Bricklieve Mountains

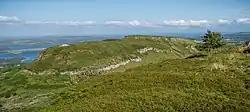
One of the Bricklieve Hills, looking east

The Bricklieve Mountains or Bricklieve Hills are a range of hills in south County Sligo, Ireland. They are dotted with ancient passage tombs known as the Carrowkeel tombs or Bricklieve tombs. The name of the hills is a possible reference to their appearance when more quartz rock survived outside the cairns, making them sparkle in the sun. The hills cover an area of and include only two major hills, Carrowkeel at , and Kesh Corann at . The Caves of Kesh are on the west side of Kesh Corran.